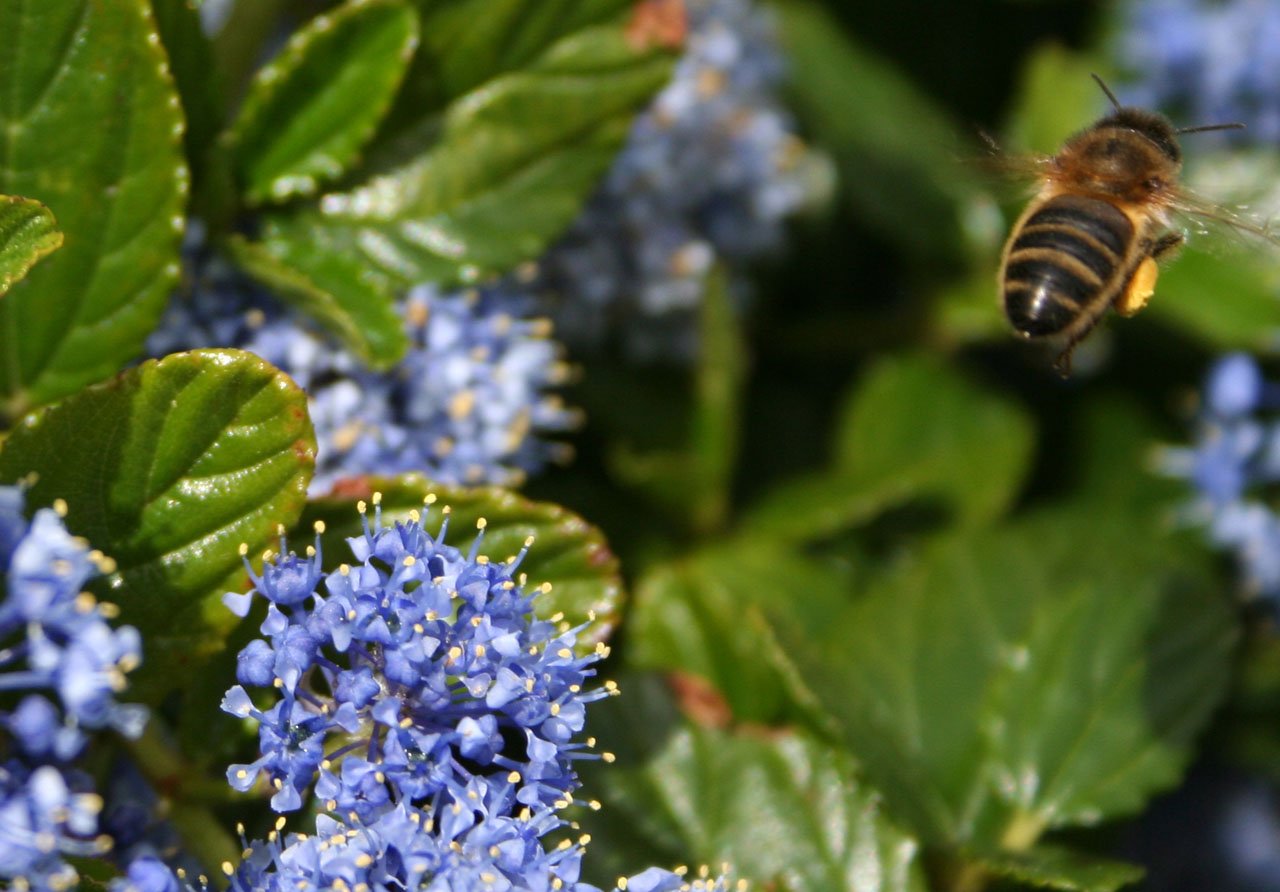
nature, blossom, wing, plant, berry, flower, flying, fly, wild, pollen, spring, insect, botany, pollinate, garden, flora, fauna, invertebrate, wildflower, flowers, wings, shrub, bee, nectar, pollinating, macro photography, flowering plant, honey bee, land plant, membrane winged insect